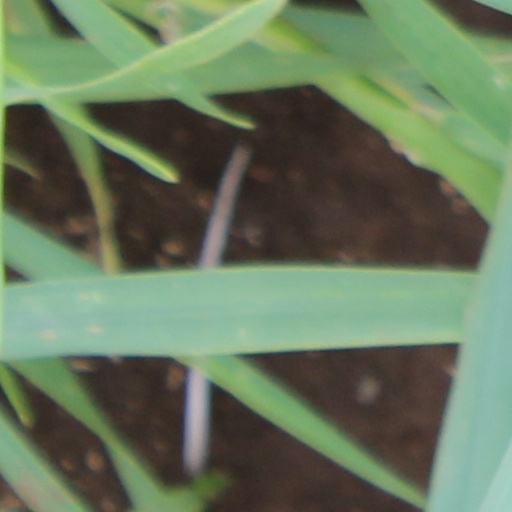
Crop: wheat